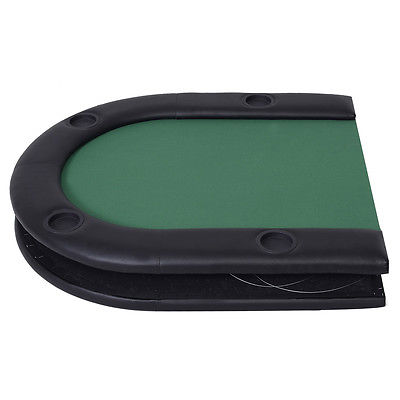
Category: table